Robert William Buss

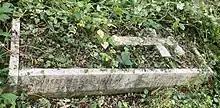
Grave of Robert William Buss in Highgate Cemetery

He is buried with his wife on the western side of Highgate Cemetery (plot no. 10939).